Glacial Kame culture

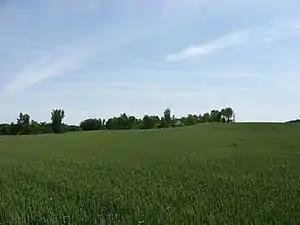
The Zimmerman Site, a leading Glacial Kame site

The Glacial Kame culture was a culture of Archaic people in North America that occupied southern Ontario, Michigan, Ohio, and Indiana from around 8000 BC to 1000 BC. The name of this culture derives from its members' practice of burying their dead atop glacier-deposited gravel hills. Among the most common types of artifacts found at Glacial Kame sites are shells of marine animals and goods manufactured from a copper ore, known as "float copper".